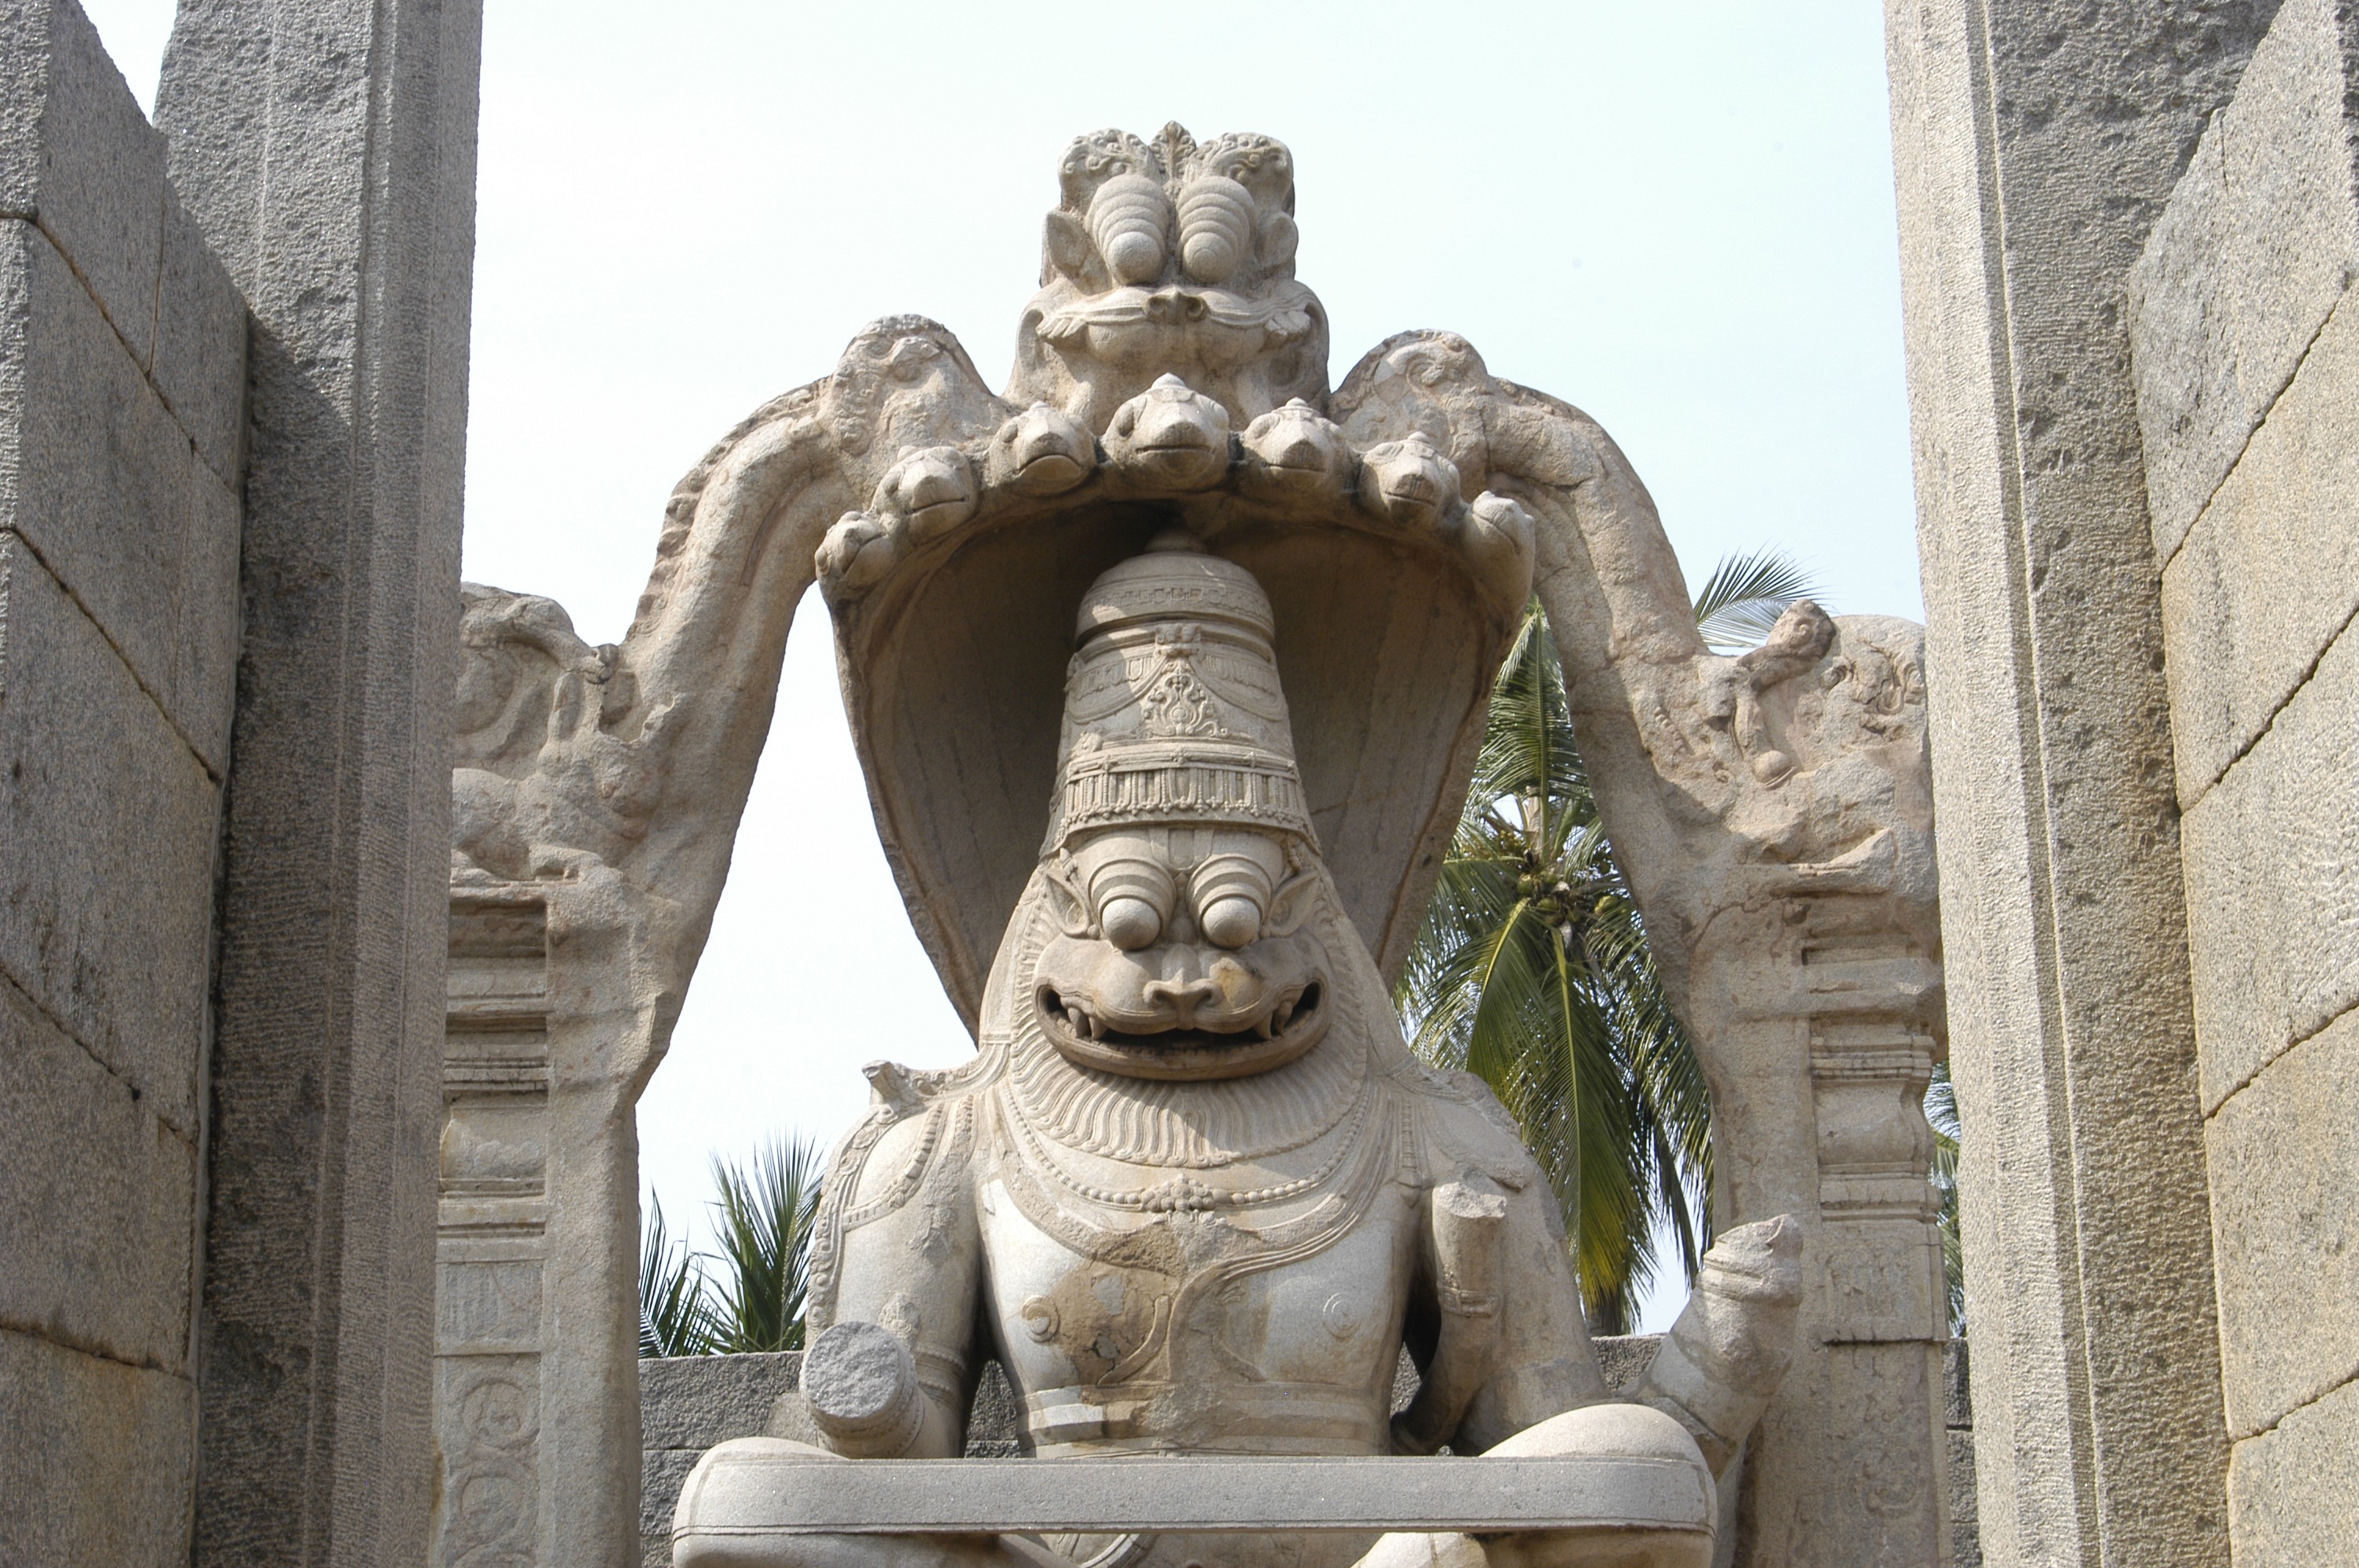
stone, monument, statue, place of worship, sculpture, art, figure, temple, history, india, carving, stone carving, world heritage site, hindu temple, hampi, gautama buddha, ancient history